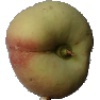
Label: peach_flat